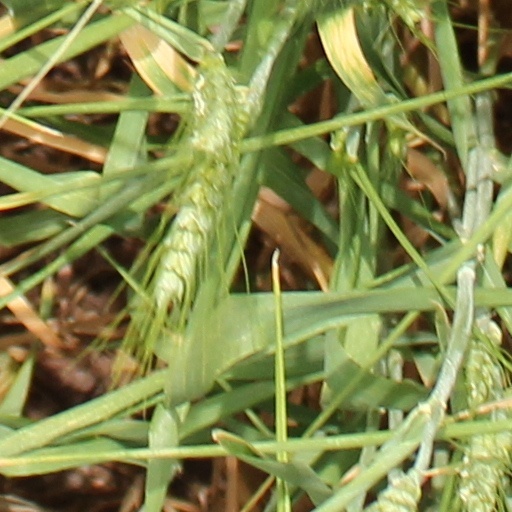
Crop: wheat